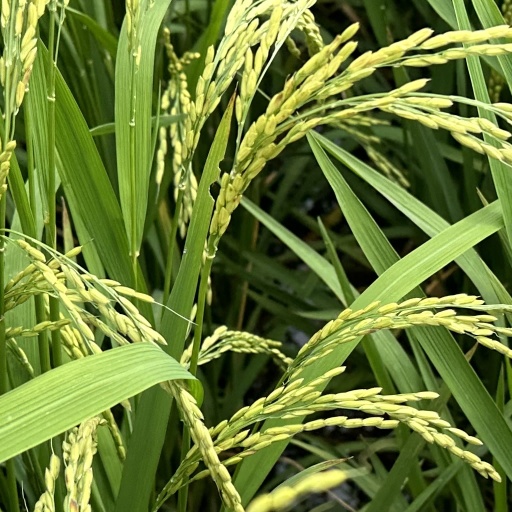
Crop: rice